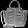
Label: Bag